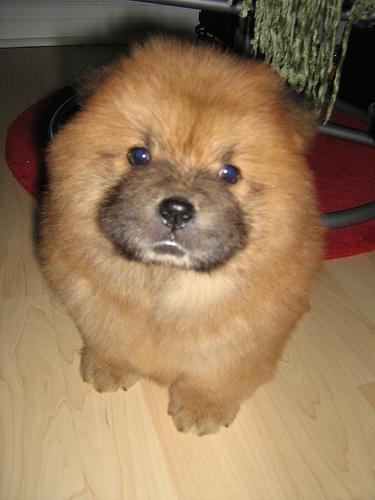
chow